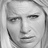
Emotion: sad